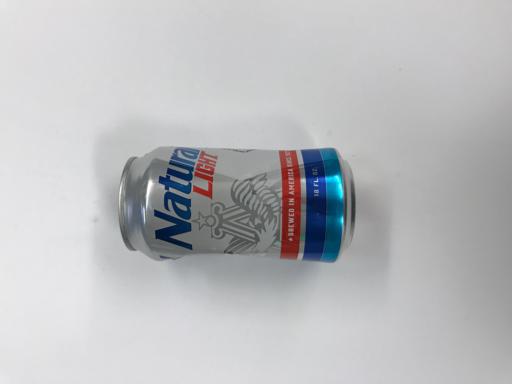
Label: metal